David Mazzucchelli

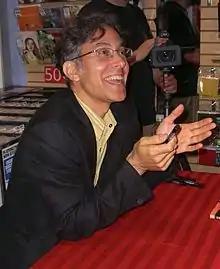
Mazzucchelli at a June 28, 2012 book signing at Midtown Comics in Manhattan

David John Mazzucchelli (born September 21, 1960) is an American comics artist and writer, known for his work on seminal superhero comic book storylines "Daredevil: Born Again" and "", as well as for graphic novels in other genres, such as "Asterios Polyp" and "". He is also an instructor who teaches comic book storytelling at the School of Visual Arts in Manhattan.